David F. O'Neill

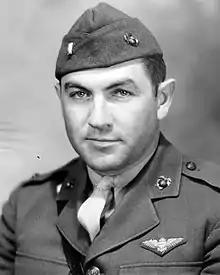
O'Neill as first lieutenant in October 1934.

David F. O'Neill was born on December 27, 1904, in Huntsville, Alabama, as the son of Peter H. O'Neill and Sarah Henderson. He attended the schools in Evansville, Indiana, and Hickory, North Carolina, before returned to Huntsville, where he graduated from the local high school. O'Neill then entered the Marion Military Institute in Marion, Alabama, and studied there until he received an appointment to the United States Naval Academy at Annapolis, Maryland, in June 1923.